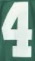
Number: 4